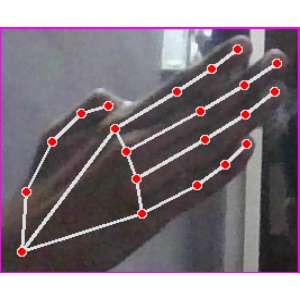
अक्षर: घ